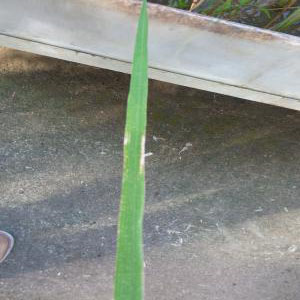
Disease: Bacterialblight